Washington Park Historic District (Albany, New York)

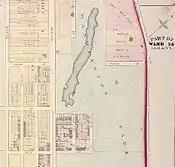
Map of Washington Park in 1876; north is to the top-right.

Work on the Washington Parade Grounds between Willett and Knox streets was begun in July 1870 and finished by the end of the year. During 1871 the former cemetery was landscaped and that area reopened as part of the park. The section of Washington Park between Lexington (formerly Snipe) and Robin streets was the focus of work in 1873, including the damming of the Beaverkill to form Washington Park Lake. In 1874 focus shifted to roughly along Madison Avenue from Lake to Robin and a footbridge was built over the lake in 1875. Nine acres of mostly row houses along Knox Street north of Madison were purchased, destroyed, and landscaped in 1880; this included the area that would be the site of the King Memorial Fountain. The large house and landscaped grounds of John Taylor was the last part of the park to be purchased, in 1882, since 1889 it has been the site of tennis courts. The northwestern corner that is cut out of the park's otherwise rectangular shape was never part of the park; those plots were mostly owned by the Barnes family and developed into urban mansions facing Thurlow Terrace and Englewood Place. The process of buying and improving the land piecemeal was criticized because each improvement raised the value of the existing land that still needed to be purchased. The increase in property value can be shown through the value of the lands surrounding Washington Park almost doubling in the six years in which the majority of the park improvements were made; from $2,696,688 in 1869 to $4,843,440 in 1875. The properties next to Washington Park on Robin Street, which was renamed Englewood Terrace, increased in value from $9,500 in 1875 to $175,800 by 1891.